The Bartlett

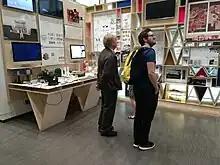
The Bartlett Summer Show in 2017

University College London created its first chair of architecture in 1841, making The Bartlett the first architecture and built environment school established in the UK. A Chair in Planning was created at UCL in 1914 and The Department of Urban Planning then merged with the School of Architecture. The faculty was named The Bartlett in 1919 when the original benefactor, Sir Herbert Bartlett consented to his name being given to the department. It is currently one of UCL's 11 constituent faculties.